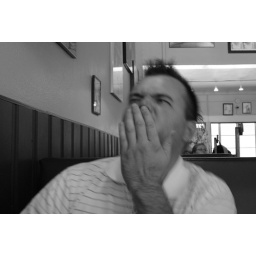
sitting in a booth at a pizza store (6)